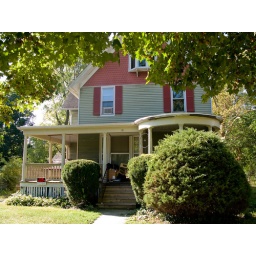
View from the street of the house Brian is living in